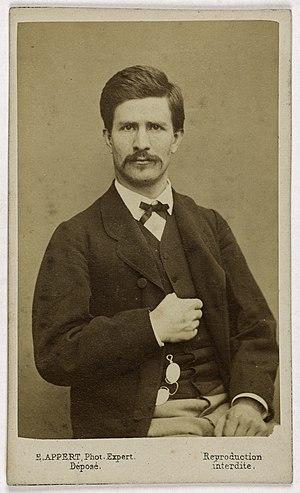
Louis-Nathaniel ROSSEL, Officier ayant rallié la Commune de Paris.
Cet article liste des personnalités liées à Nîmes.